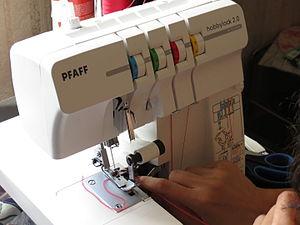
La surjeteuse est un type particulier de machine à coudre, elle permet de couper, piquer et surfiler un ou deux tissus en une seule opération. Cela permet à la fois d'assembler des tissus et d'effectuer les finitions. Le principal point utilisé est le point de chaînette, c'est ce point qui fut le premier à être mécanisé par Barthélemy Thimonnier. Les coutures effectuées sont élastiques et particulièrement adaptées aux tissus modernes comme le jersey et le lycra.